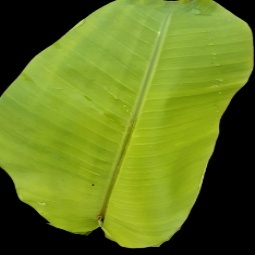
Label: Zinc